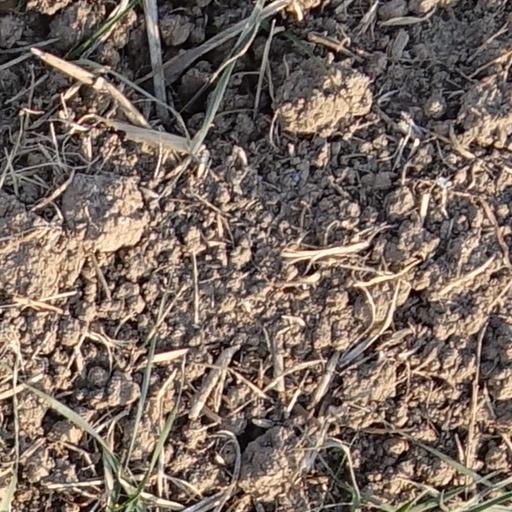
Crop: wheat